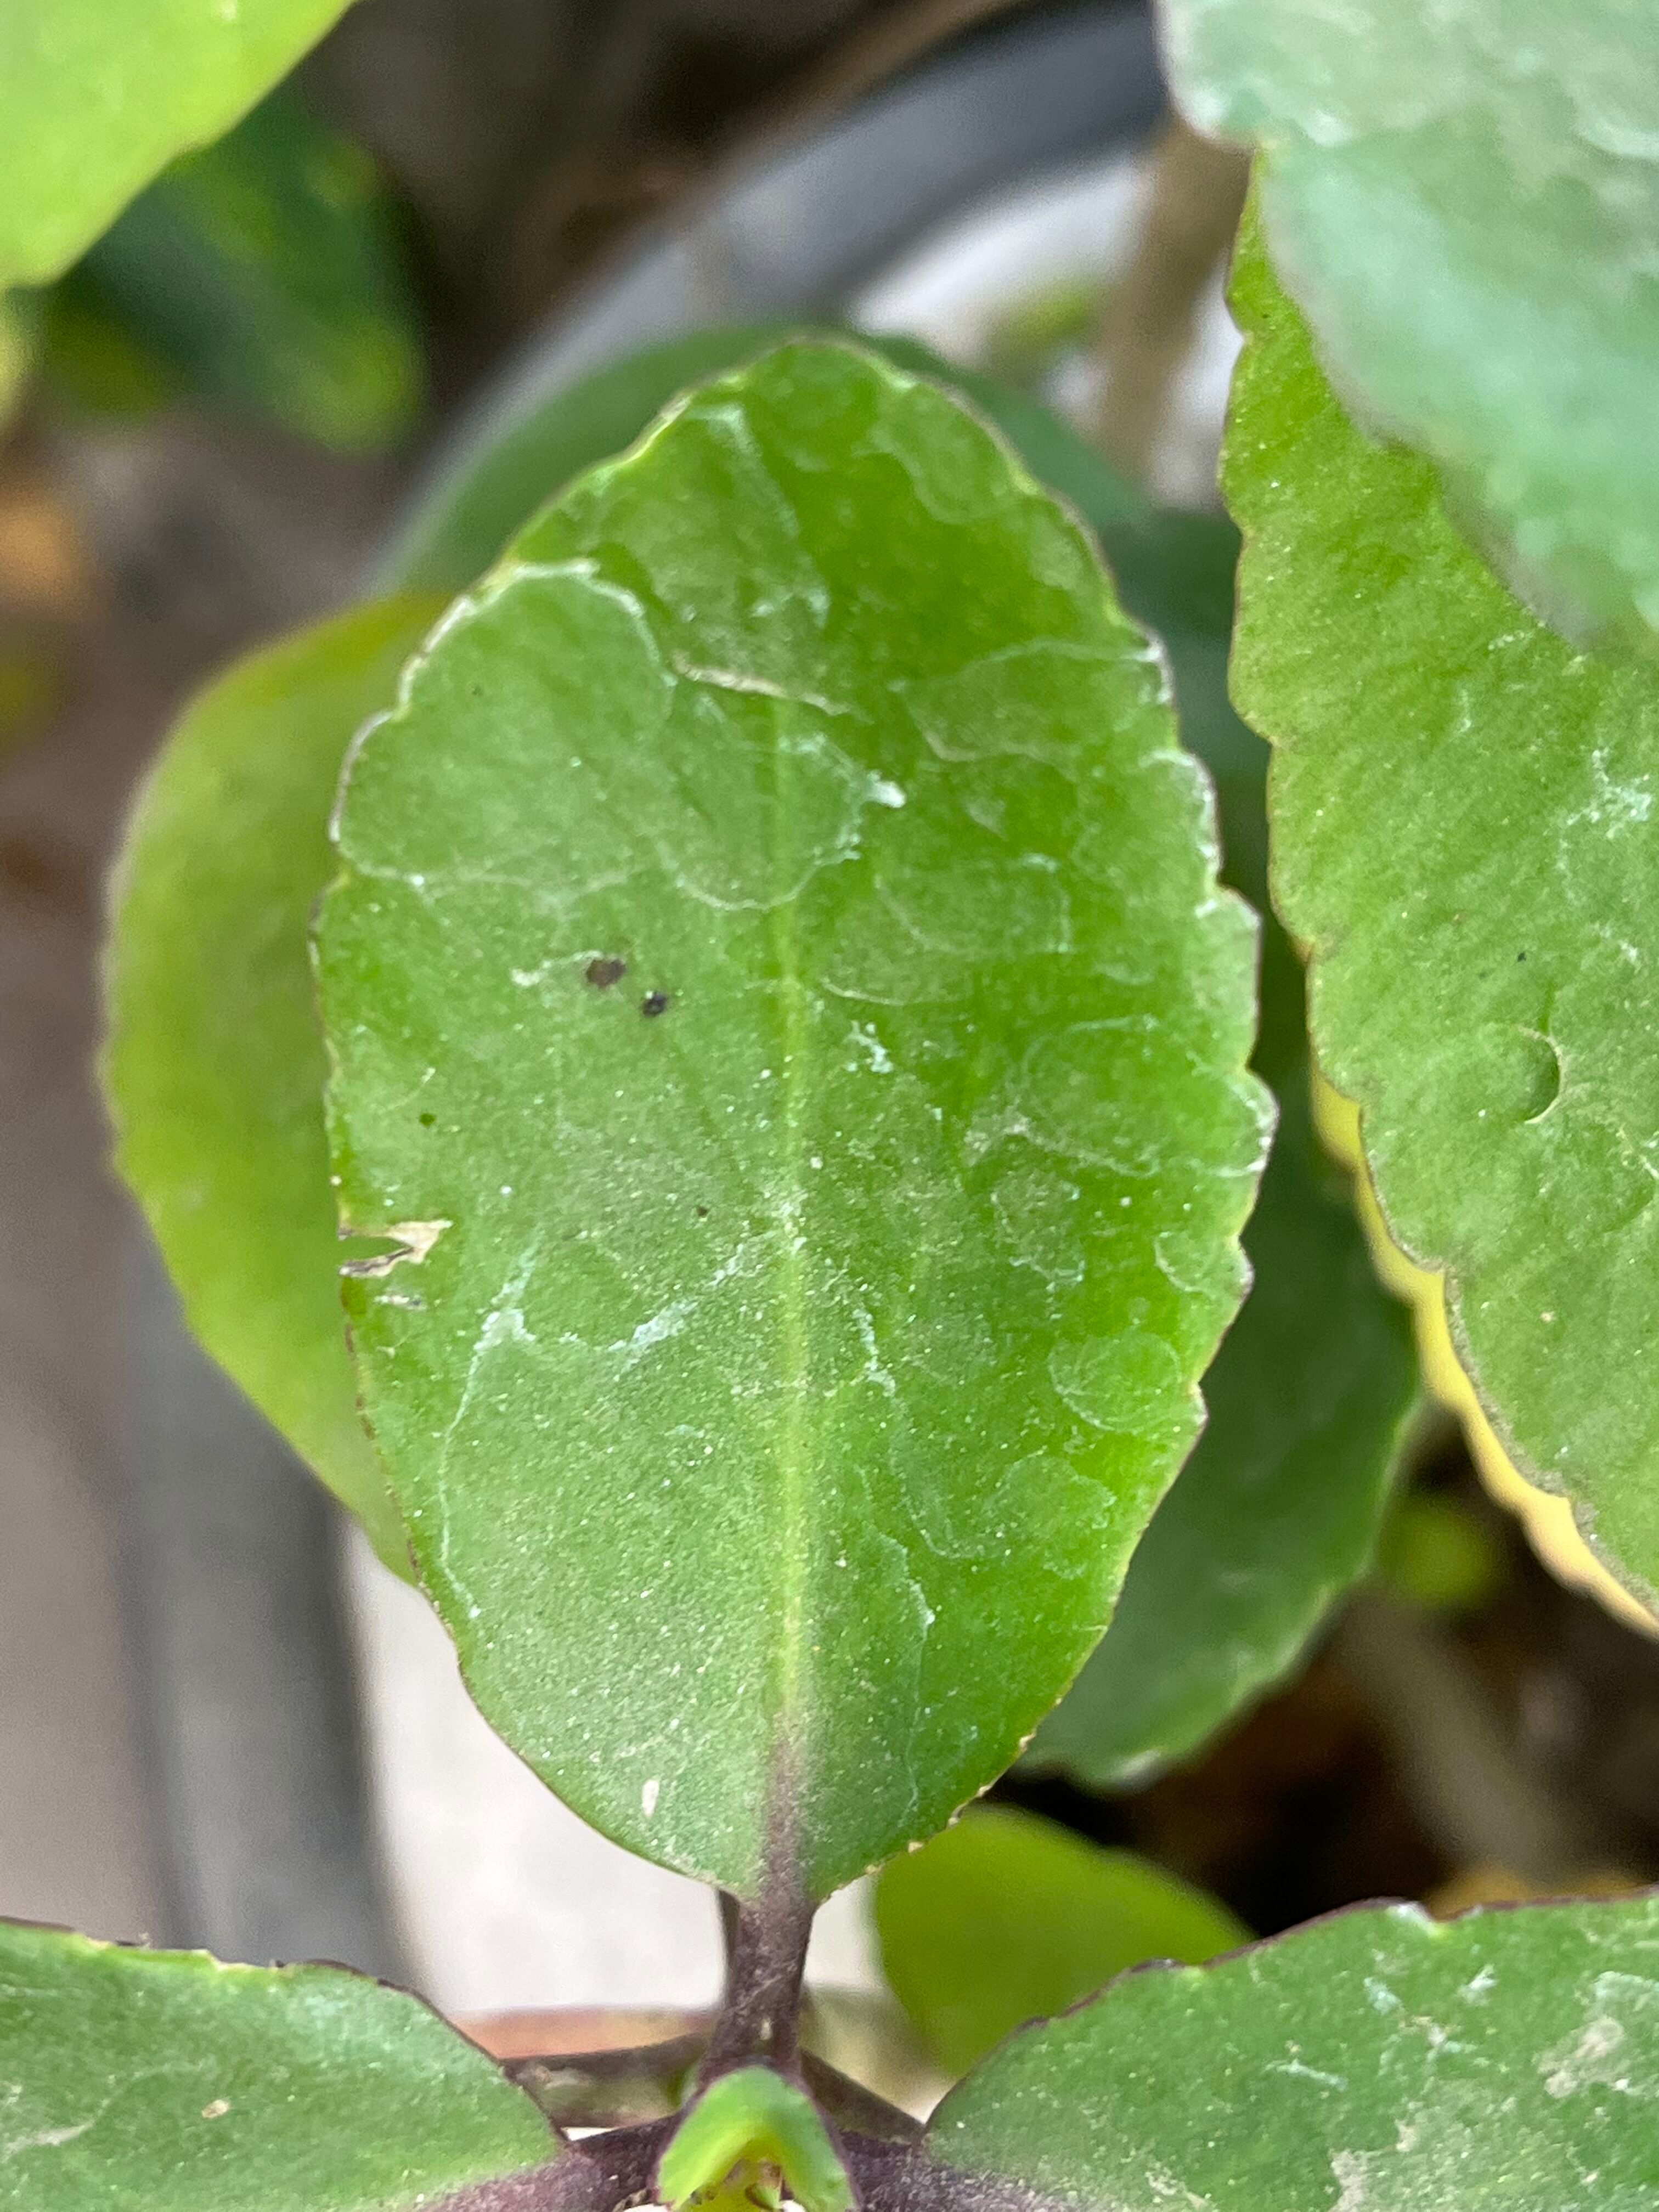
Plant species: kalanchoe-pinnata